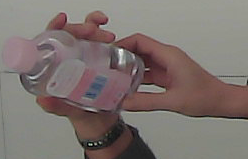
Product: johnson_baby